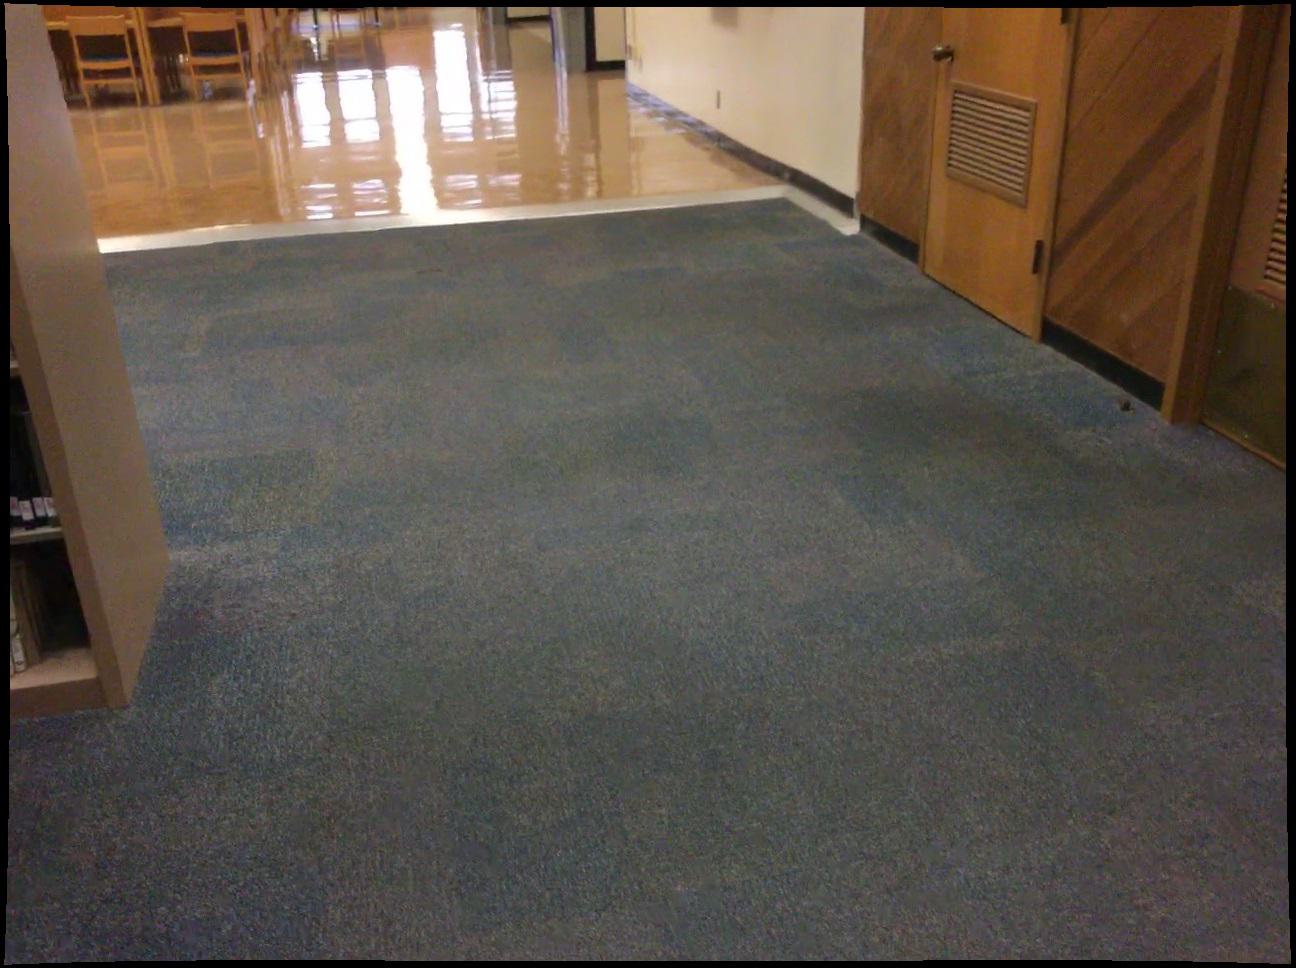
Question: In the image, there is the shelf. Pinpoint several points within the vacant space situated in front of the shelf from the object's perspective. Your final answer should be formatted as a list of tuples, i.e. [(x1, y1), ...], where each tuple contains the x and y coordinates of a point satisfying the conditions above. The coordinates should be between 0 and 1, indicating the normalized pixel locations of the points.
Answer: [(0.341, 0.751), (0.302, 0.760), (0.262, 0.770), (0.222, 0.780), (0.181, 0.789), (0.140, 0.800), (0.097, 0.810), (0.055, 0.820), (0.011, 0.831), (0.303, 0.794), (0.262, 0.805), (0.220, 0.815), (0.177, 0.825), (0.133, 0.836), (0.090, 0.847), (0.045, 0.858), (0.304, 0.831), (0.261, 0.841), (0.218, 0.852), (0.173, 0.864), (0.127, 0.875), (0.082, 0.887), (0.035, 0.899), (0.260, 0.881), (0.215, 0.894), (0.168, 0.906), (0.121, 0.918), (0.073, 0.931), (0.024, 0.944), (0.163, 0.951), (0.113, 0.965), (0.063, 0.979), (0.012, 0.993)]